Gabriel Bounin

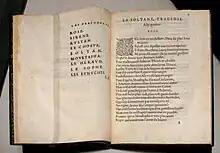
"La Soltane" by Gabriel Bounin, 1561.

Gabriel Bounin (1520 in Chateauroux - 1604) was a French writer and dramaturgist of the 16th century. He was a lawyer of Châteauroux in Berry. In 1561, Gabriel Bounin published "La Soltane", a tragedy highlighting the role of Roxelane (with no reliable sources or proof) in the execution of Şehzade Mustafa, the elder son of the Ottoman Sultan Suleiman the Magnificent. In defiance of the rules of the Pleiad, "La Soltane" was a play about a contemporary event, rather than a Classical one. This tragedy marks the first time the Ottomans were introduced on stage in France.